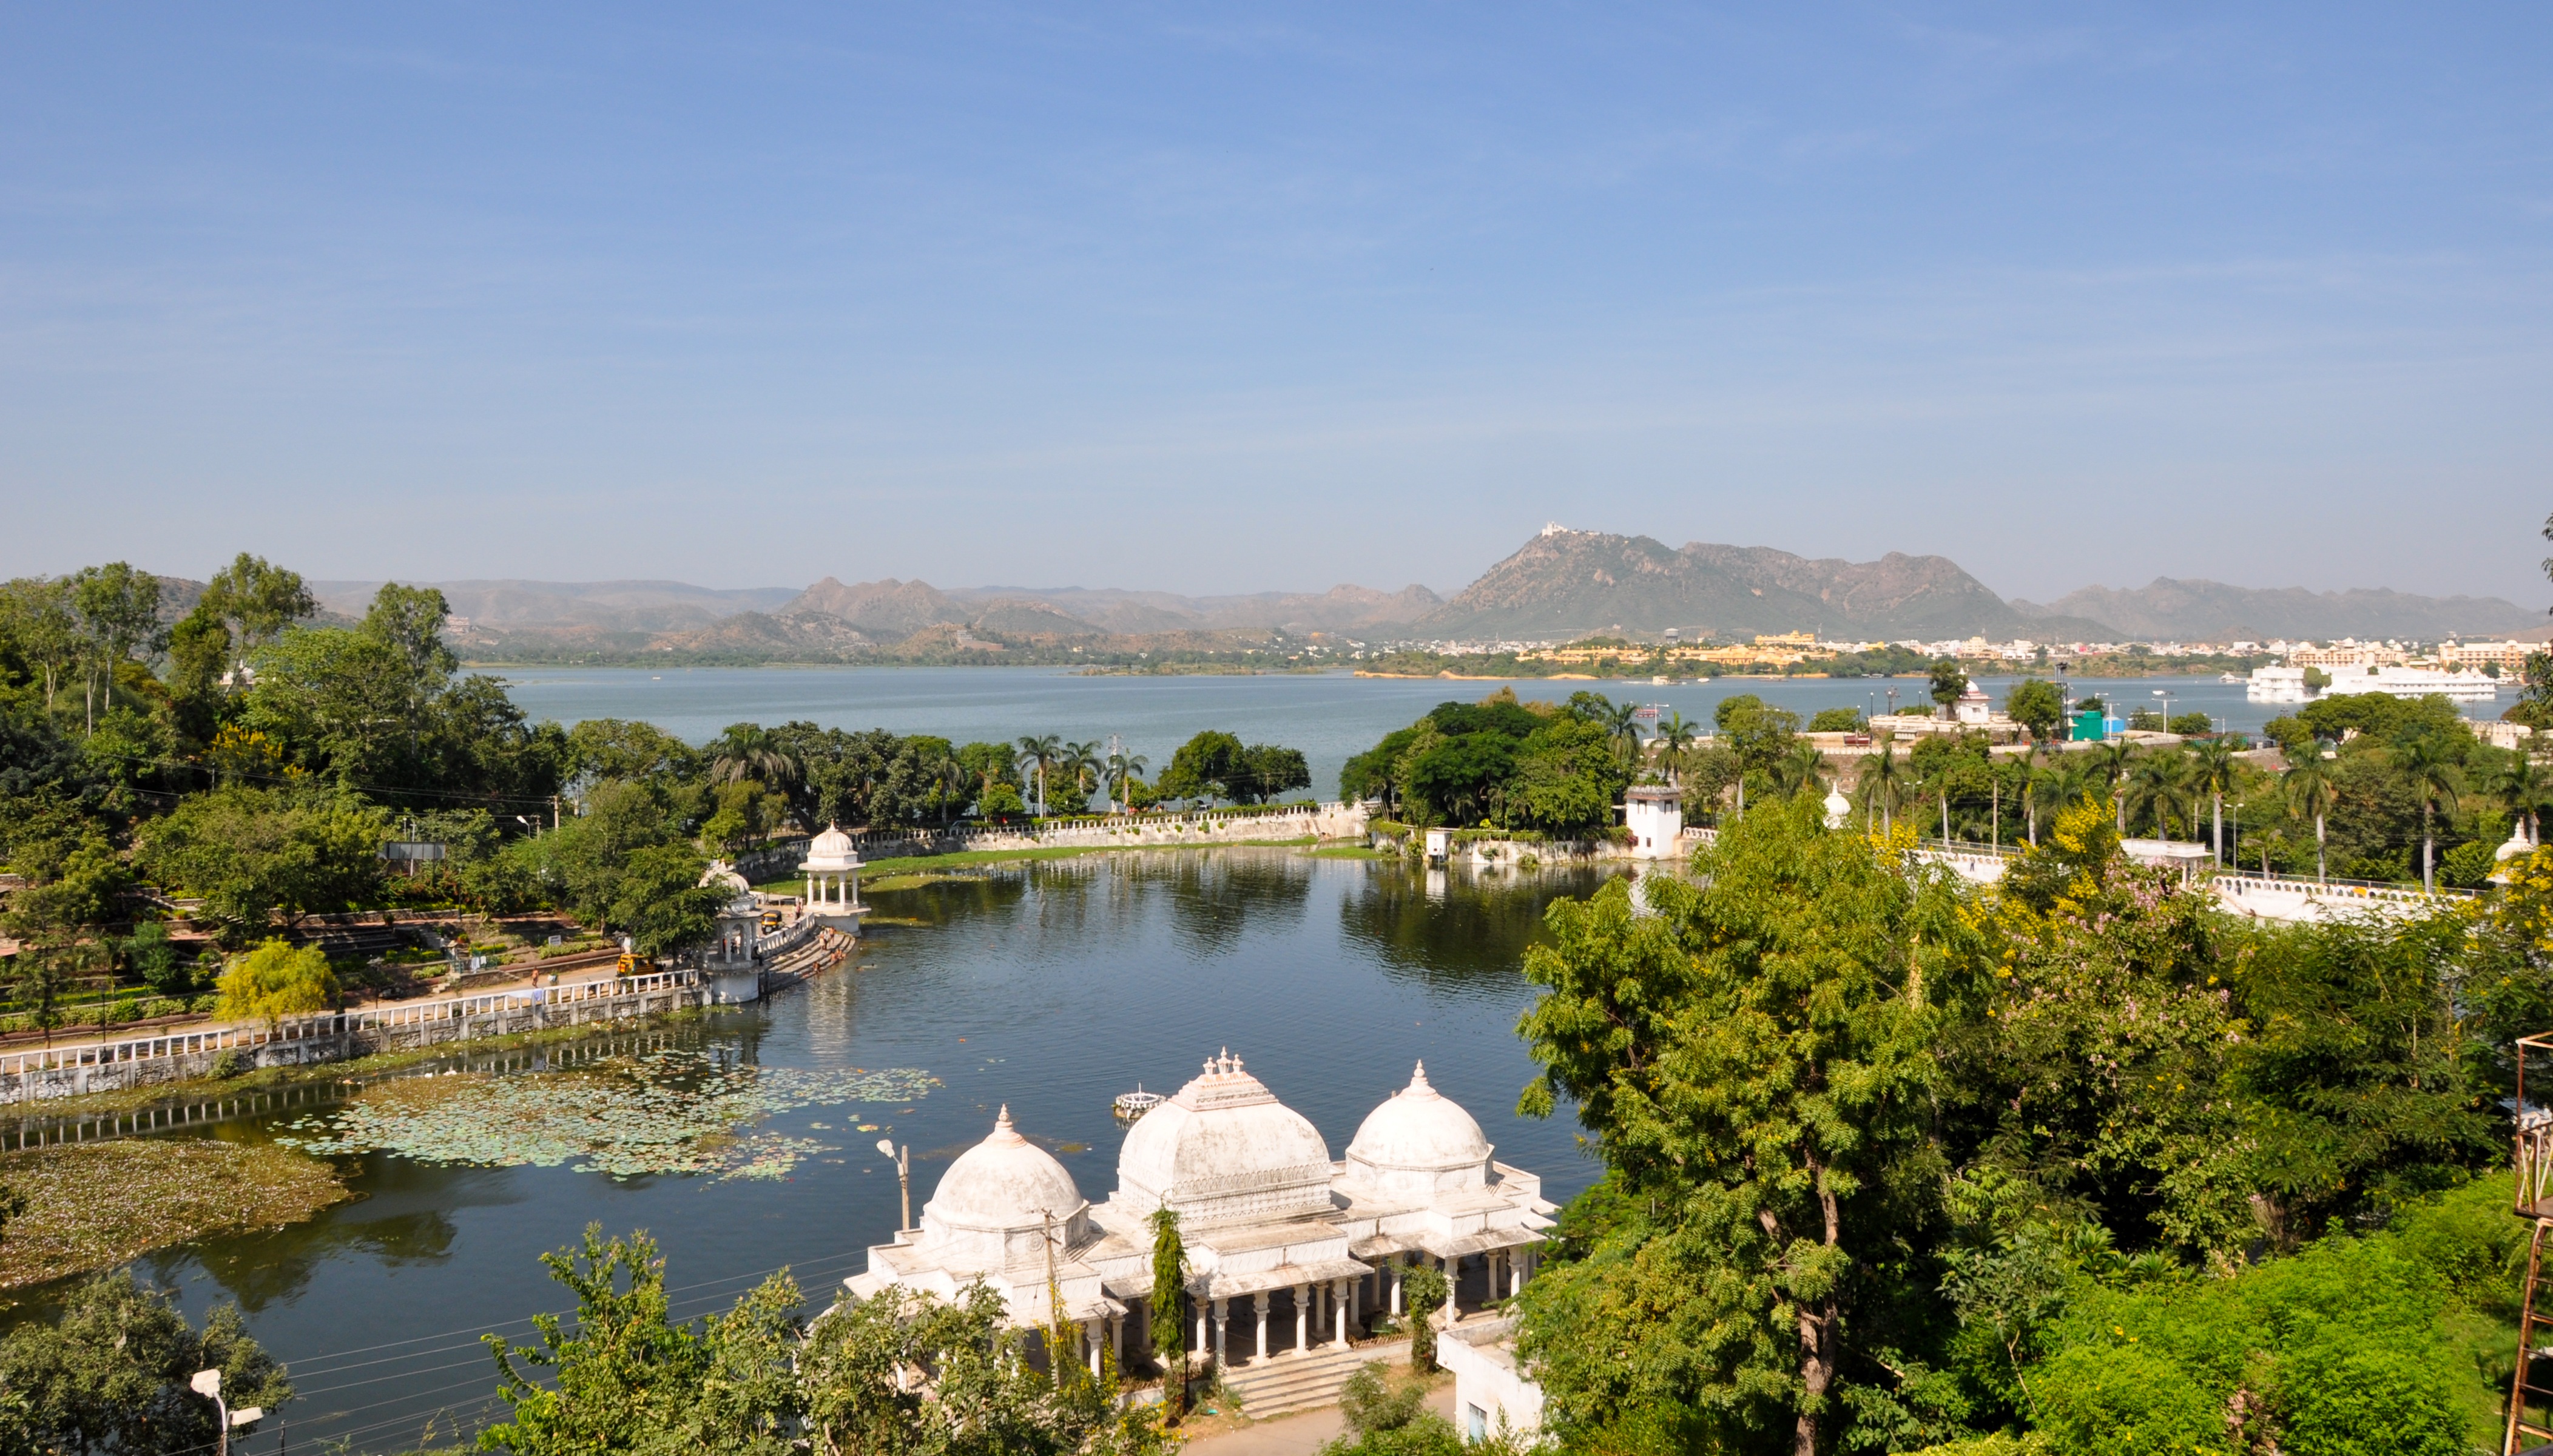
lake, river, panorama, reservoir, tourism, india, estate, udaipur, lake city, lake pichola, rajathan